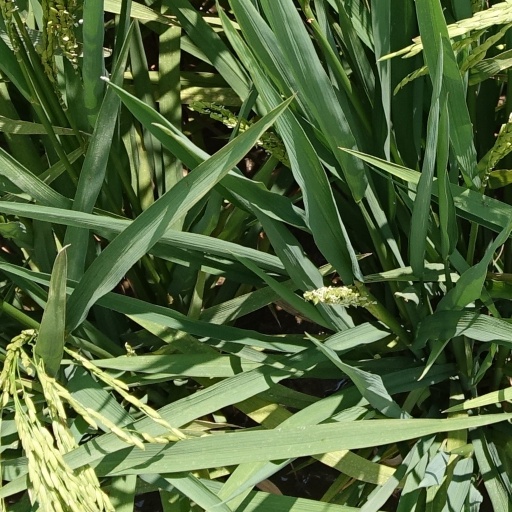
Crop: rice